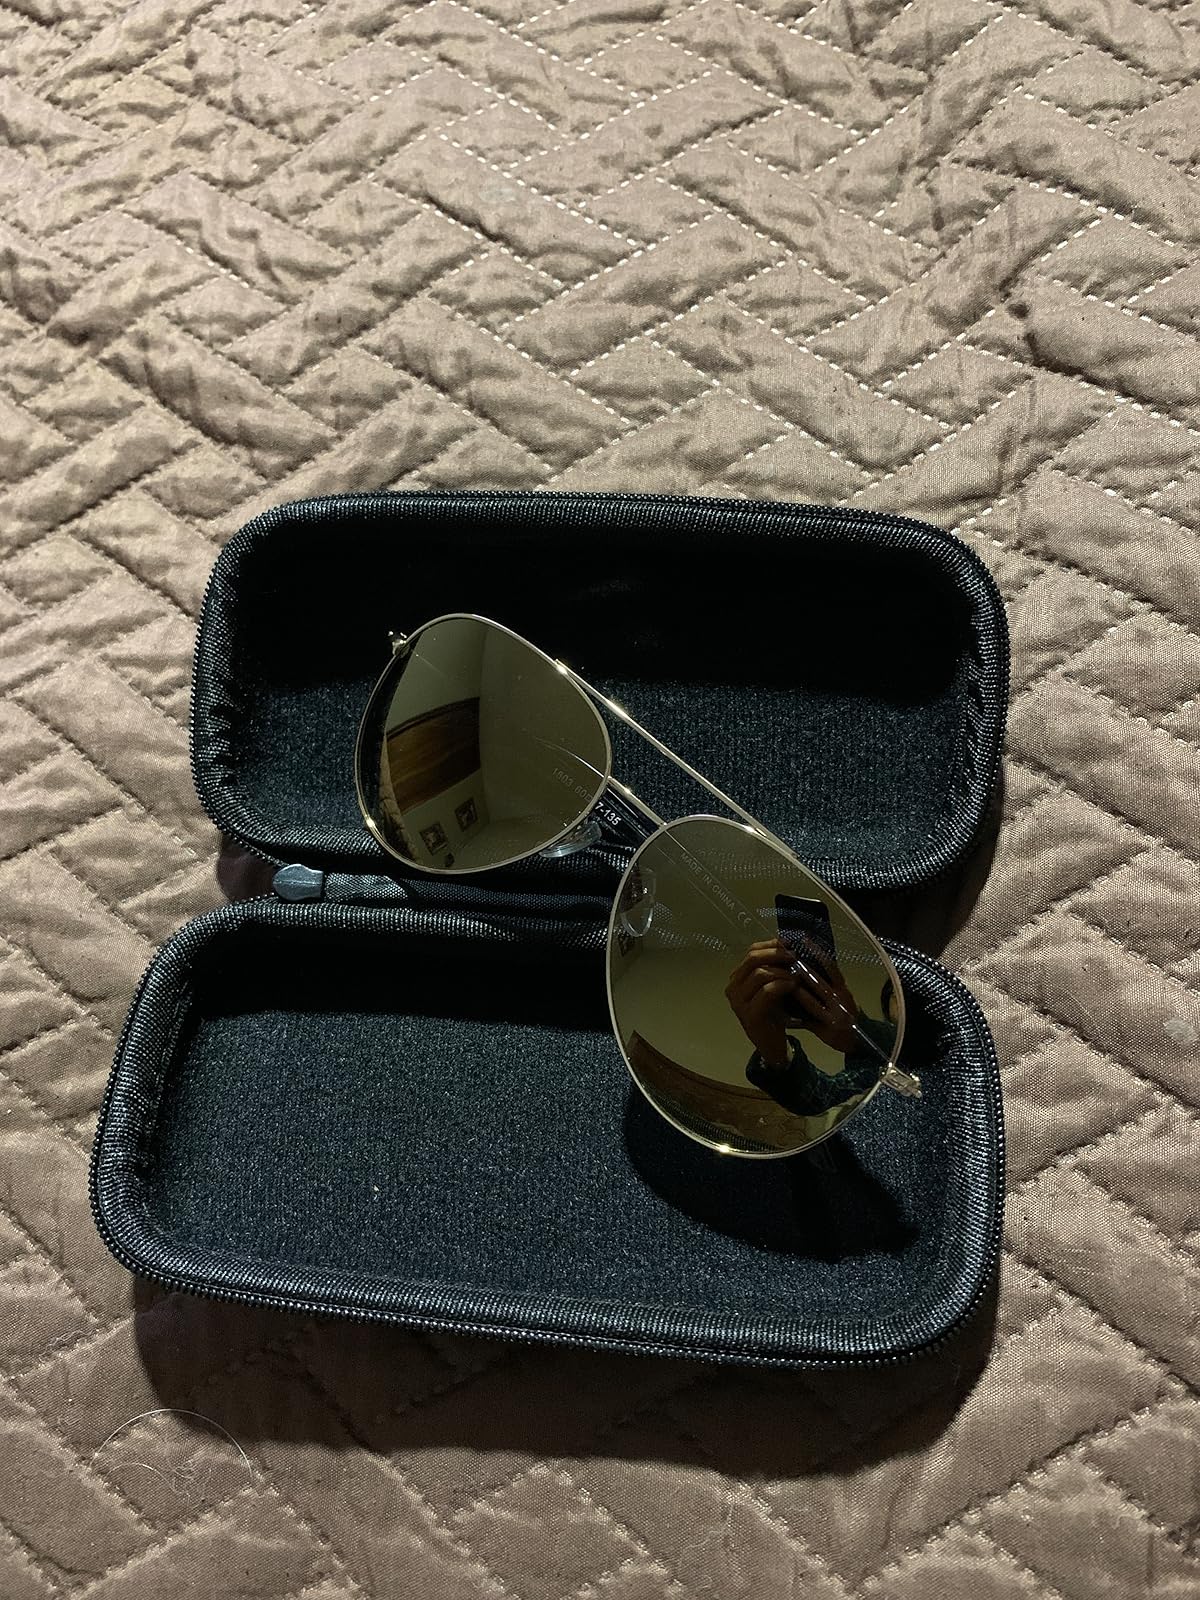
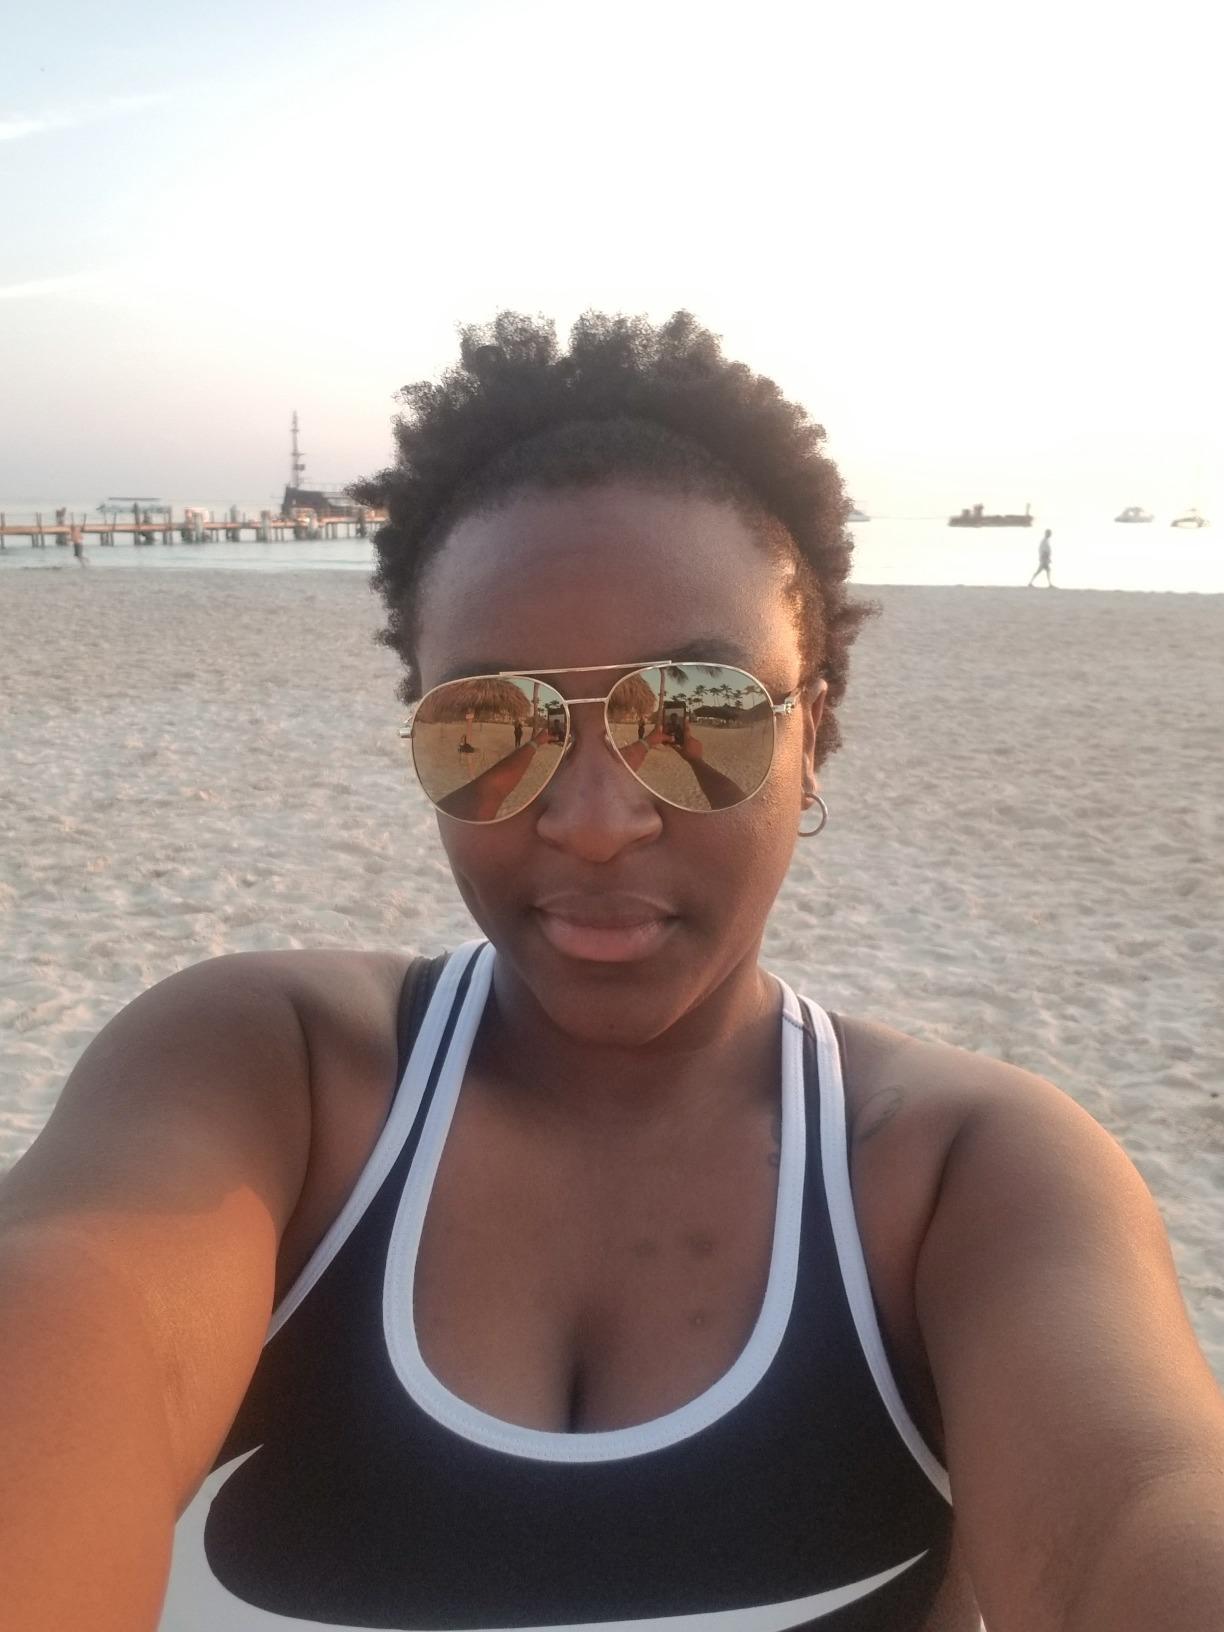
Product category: accessories_sunglasses
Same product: yes